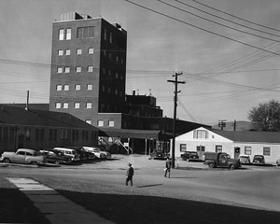
Building: Building 470
Country: United States of America
Year built: 1953
Building in Maryland, United States This article relies largely or entirely on a single source . Relevant discussion may be found on the talk page . Please help improve this article by introducing  citations to additional sources . Find sources: "Building 470" – news · newspapers · books · scholar · JSTOR ( January 2015 ) 39°26′03″N 77°25′51″W / 39.434039°N 77.430954°W / 39.434039; -77.430954 Building 470, ca. 1953. Building 470 — also called the Pilot Plant , or sometimes “the Tower” , or “Anthrax Tower” — was a seven-story steel and brick building at Fort Detrick in Frederick, Maryland , United States , used in the small-scale production of biological warfare (BW) agents. The building, a Cold War era structure, was transferred from the Department of Defense to the National Cancer Institute -Frederick (a unit of the National Institutes of Health ) in 1988, to which it belonged until 2003 when it was demolished. Structure and design Building 470 was the tallest structure on the Fort Detrick grounds and for many years was the tallest in Frederick County . The structure of the building was unique: a seven-story tower, the configuration of which was dictated by the two 2,500-gallon, three-story high fermentors housed within. Although the building was hermetically sealed and negatively pressurized, false windows and window-sills were added to the exterior during construction in an effort to pass the unusually large structure off as a barracks or office building. Several of the floors of the building were catwalks ( steel grating ), such that someone, for example, on the fifth floor looked down upon other workers three floors below. (These tanks were used to perfect methods of bacteriological agent production and to provide a source of small amounts of these agents for the development and testing work done elsewhere on the facility. Production of anthrax in bulk for use in actual munitions was done at larger facilities in Arkansas and Indiana .) The bottom two floors were, in the 1950s and '60s, where scientists showered and changed into street clothes after working with lethal agents. (After work, they returned home to their families where they were prohibited from talking about their livelihood.) A network of pipes fed into two large "kill tanks" in the basement, where unused biological agents were flushed and subjected to a treatment that rendered them harmless. The top floor contained a powerful ventilation system that kept the building at "negative pressure" (air pressure outside was always greater than inside), a redundant safety feature. If a door to the outside was opened unintentionally, or if a crack appeared in a wall, air would rush in, not out. If any contaminants escaped into the building's hallways, they would not escape to the outside world. History Construction and use The U.S. Army Biological Warfare Laboratories constructed Building 470 in 1953, at a cost of $1.3 million, as a pilot plant for the production of biological agents as part of the United States' offensive BW program. The program was a part of the nation’s Cold War defense against the generally understood threat of biological warfare. From 1954 to 1965, the building was used for production of the bacteria Bacillus anthracis (the cause of anthrax ), Francisella tularensis (the cause of tularemia ), and Brucella suis (a cause of brucellosis ). Production of biological agents in Building 470 ceased in 1965 and all production and processing equipment were subsequently sterilized. In 1969 President Richard Nixon declared that the U.S. would unilaterally withdraw from the biological arms race, and turned over many Fort Detrick buildings to the National Institutes of Health (NIH) for cancer research. Many buildings (although Building 470 was not yet among them) that had been dedicated to BW research were then deeded to the National Cancer Institute (NCI), decontaminated and renovated for use. In all, approximately 70 acres (280,000 m 2 ) on Fort Detrick were designated as a campus for the NCI. Laboratory work continued in Building 470 until 1970, but no infectious agents were again produced there. Decommissioning In 1970, Building 470 was vacated and a thorough decontamination began. The final decontamination process was completed in June 1971. Electric frying pans with a solid form of paraformaldehyde were placed throughout the building, then heated, releasing clouds of gas inside the sealed structure. Simulant bacteria, similar to anthrax, were left inside to serve as markers indicating whether or not the gas had worked. Thereafter, the Army carried out extensive testing and found no evidence of any of the biological agents previously produced there. Samples from approximately 1,500 locations throughout the building tested negative for B. anthracis . The Army declared the building safe for occupancy – although not for renovation – including by workers who had not been immunized against anthrax. In 1988, the NCI acquired Building 470 as well with the expectation that it, too, might be remodeled and converted to cancer research laboratories. It had been vacant for 17 years, serving only as storage space where employees stashed files or excess lab supplies. Because of the unique (and anachronistic) design structure of the building, however, this was deemed to be prohibitively expensive. In September 2000, safety experts from the Massachusetts Institute of Technology , Duke University , and Science Applications International Corporation reviewed the post-decontamination quality assurance test data and concluded that there was no evidence of any residual contamination in the building. The success of the decontamination was tested the following month, when examination of an additional 790 samples revealed no trace of living or dead B. anthracis . These samples were analyzed by either conventional culture methods or by polymerase chain reaction (PCR), a more sensitive DNA-based test. Ultimately, Building 470 fell into alarmingly poor structural condition. The exterior mortar and brick of the building buckled and the roof leaked. Corroded beams and columns, cracked and peeling plaster, and blistering paint contributed to the disrepair of the building, which was in close proximity to several other buildings. It was determined that this deterioration could lead to significant structural failure and risk to adjacent buildings and the employees occupying them. Demolition Due to the significant structural deterioration, the demolition of Building 470 was recommended in 1999 by NCI engineers. Carol Shearer, the 470 Project Engineer and an expert in dismantling former bioweapons facilities in the former Soviet Union, stated the main concern was not anthrax, but noise and vibration—and most importantly, the disruption of science in the adjoining and adjacent buildings. After an EIS and period for public comment, the state of Maryland approved removal of the building. The NIH dismantled the building between February and December 2003. Officials did not concern themselves much with possible anthrax contamination, but concentrated rather on asbestos and lead paint . Urban legends Residents of Frederick County are familiar with many stories about deaths occurring in Building 470 or as a result of working there. One of the more lurid stories had it that a dead man was sealed within its walls. According to Robert H. Wiltrout , associate director of the NCI-Frederick, the building, although “an anachronism and a throwback," was "a lightning rod for all of the things that happened at Fort Detrick". One perennial tale held that because of a massive accident involving deadly biological agents, the government could never be entirely sure that the building was safe to occupy and therefore it was closed and sealed up. It had to be left standing because officials couldn't be sure the bacteria were truly gone. In fact, a large spill did occur in Building 470 in 1958. A technician, trying to pry open a stuck valve at the bottom of a fermentor, unintentionally released approximately 2,000 gallons of liquid B. anthracis culture. Because of the design of the building and the safety measures in place, it was possible to isolate the spill to one room. There was no contamination of Fort Detrick or the local community, and no one (including the technician) became ill. The outcome of the incident was taken to indicate the effectiveness of the biological safety practices pioneered during the early days of “bioweaponeering” at Fort Detrick. In the lead up to its demolition, Dr. George Anderson of Southern Research Institute , an internationally recognized expert on B. anthracis , exhaustively reviewed documents on Building 470 and interviewed many of the men, some still residing in Frederick, who had worked in the building. He learned that no one working in Building 470 had died of anthrax, although three workers elsewhere on Fort Detrick had died of infection with agents that were being researched as biological weapons: one, a microbiologist in 1951, and another, an electrician in 1958, died of inhalational anthrax. The third worker died of Bolivian hemorrhagic fever . See also William C. Patrick III References ^ a b Snyder, David, "Fort Detrick's Tower of Doom To Come Down" , The Washington Post , Sunday, February 9, 2003; Page C01. External links NCI Website on Building 470 , with photos v t e United States biological weapons program Weaponized agents Anthrax Botulism Brucellosis Q fever Enterotoxin type B Rice blast Tularemia VEE Wheat stem rust Researched agents AHF BHF Bird flu CHIKV Dengue fever EEE Glanders Hantavirus Lassa fever Melioidosis VND Plague Potato blight Psittacosis Ricin RVF Rinderpest Smallpox Typhus WEE Yellow fever Munitions E120 bomblet E133 cluster bomb E14 munition E23 munition E48 particulate bomb E61 bomb E77 balloon bomb E86 cluster bomb E96 cluster bomb Flettner rotor bomblet M114 bomb M115 bomb M143 bomblet M33 cluster bomb Operations and testing Operation Sea-Spray Operation Big Buzz Operation Big Itch Operation Dark Winter Operation Dew Operation Drop Kick Operation LAC Operation Magic Sword Operation May Day Operation Polka Dot Operation Whitecoat Project 112 Project Bacchus Facilities U.S. Army Biological Warfare Labs Building 101 Building 257 Building 470 Deseret Test Center Dugway Proving Ground Fort Detrick Fort Douglas Fort Terry Granite Peak Installation Horn Island Testing Station One-Million-Liter Test Sphere Pine Bluff Arsenal Plum Island Animal Disease Center Vigo Ordnance Plant Related topics Biological agent Biological warfare Entomological warfare Soviet biological weapons program Korean War bio-warfare allegations List of topics U.S. biological weapons program U.S. biological defense program U.S. bio-weapons ban War Bureau of Consultants War Research Service